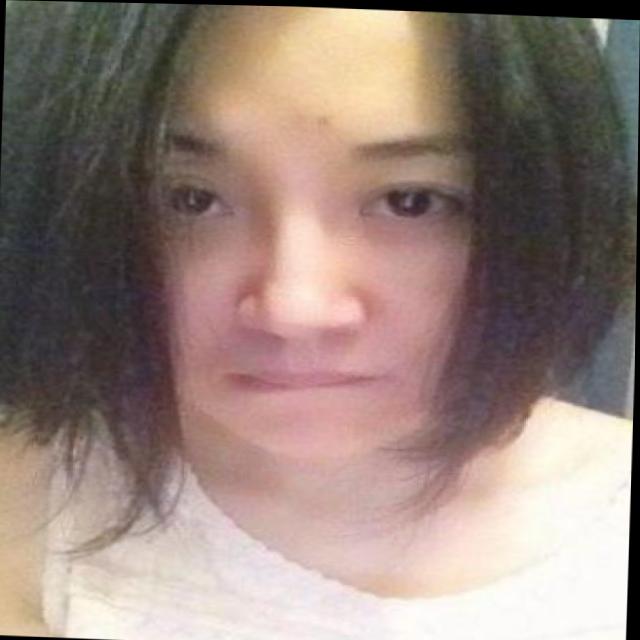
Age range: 21-44